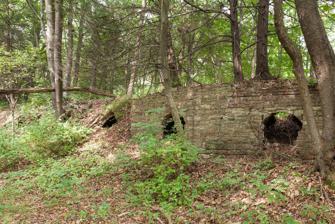
Building: Minersville Coke Ovens
Country: United States of America
Year built: 1875
United States historic place Minersville Coke Ovens U.S. National Register of Historic Places Looking west down a line of coke ovens, the ruins in September 2014 Show map of Pennsylvania Show map of the United States Nearest city Pennsylvania Route 913, 1 mile (1.6 km) east of Coalmont, Carbon Township, Pennsylvania Coordinates 40°13′00″N 78°11′03″W / 40.21667°N 78.18417°W / 40.21667; -78.18417 Area 13 acres (5.3 ha) Built 1875 MPS Industrial Resources of Huntingdon County, 1780--1939 MPS NRHP reference No. 90000401 Added to NRHP March 20, 1990 The Minersville Coke Ovens is an historic, American coke oven site that is located in Carbon Township in Huntingdon County, Pennsylvania . It was listed on the National Register of Historic Places in 1990. History and architectural features This property includes the remains of beehive and Mitchell coke ovens, the pillars and remains of the tipple, the foundation remains of the supply house, an engine and power house, a substation and hoist house, a blacksmith and machine shop, the railroad rights of way, and the Gordon Mine. In 1925, the property had ninety beehive ovens and sixty-seven uncompleted Mitchell ovens. It was listed on the National Register of Historic Places in 1990. References